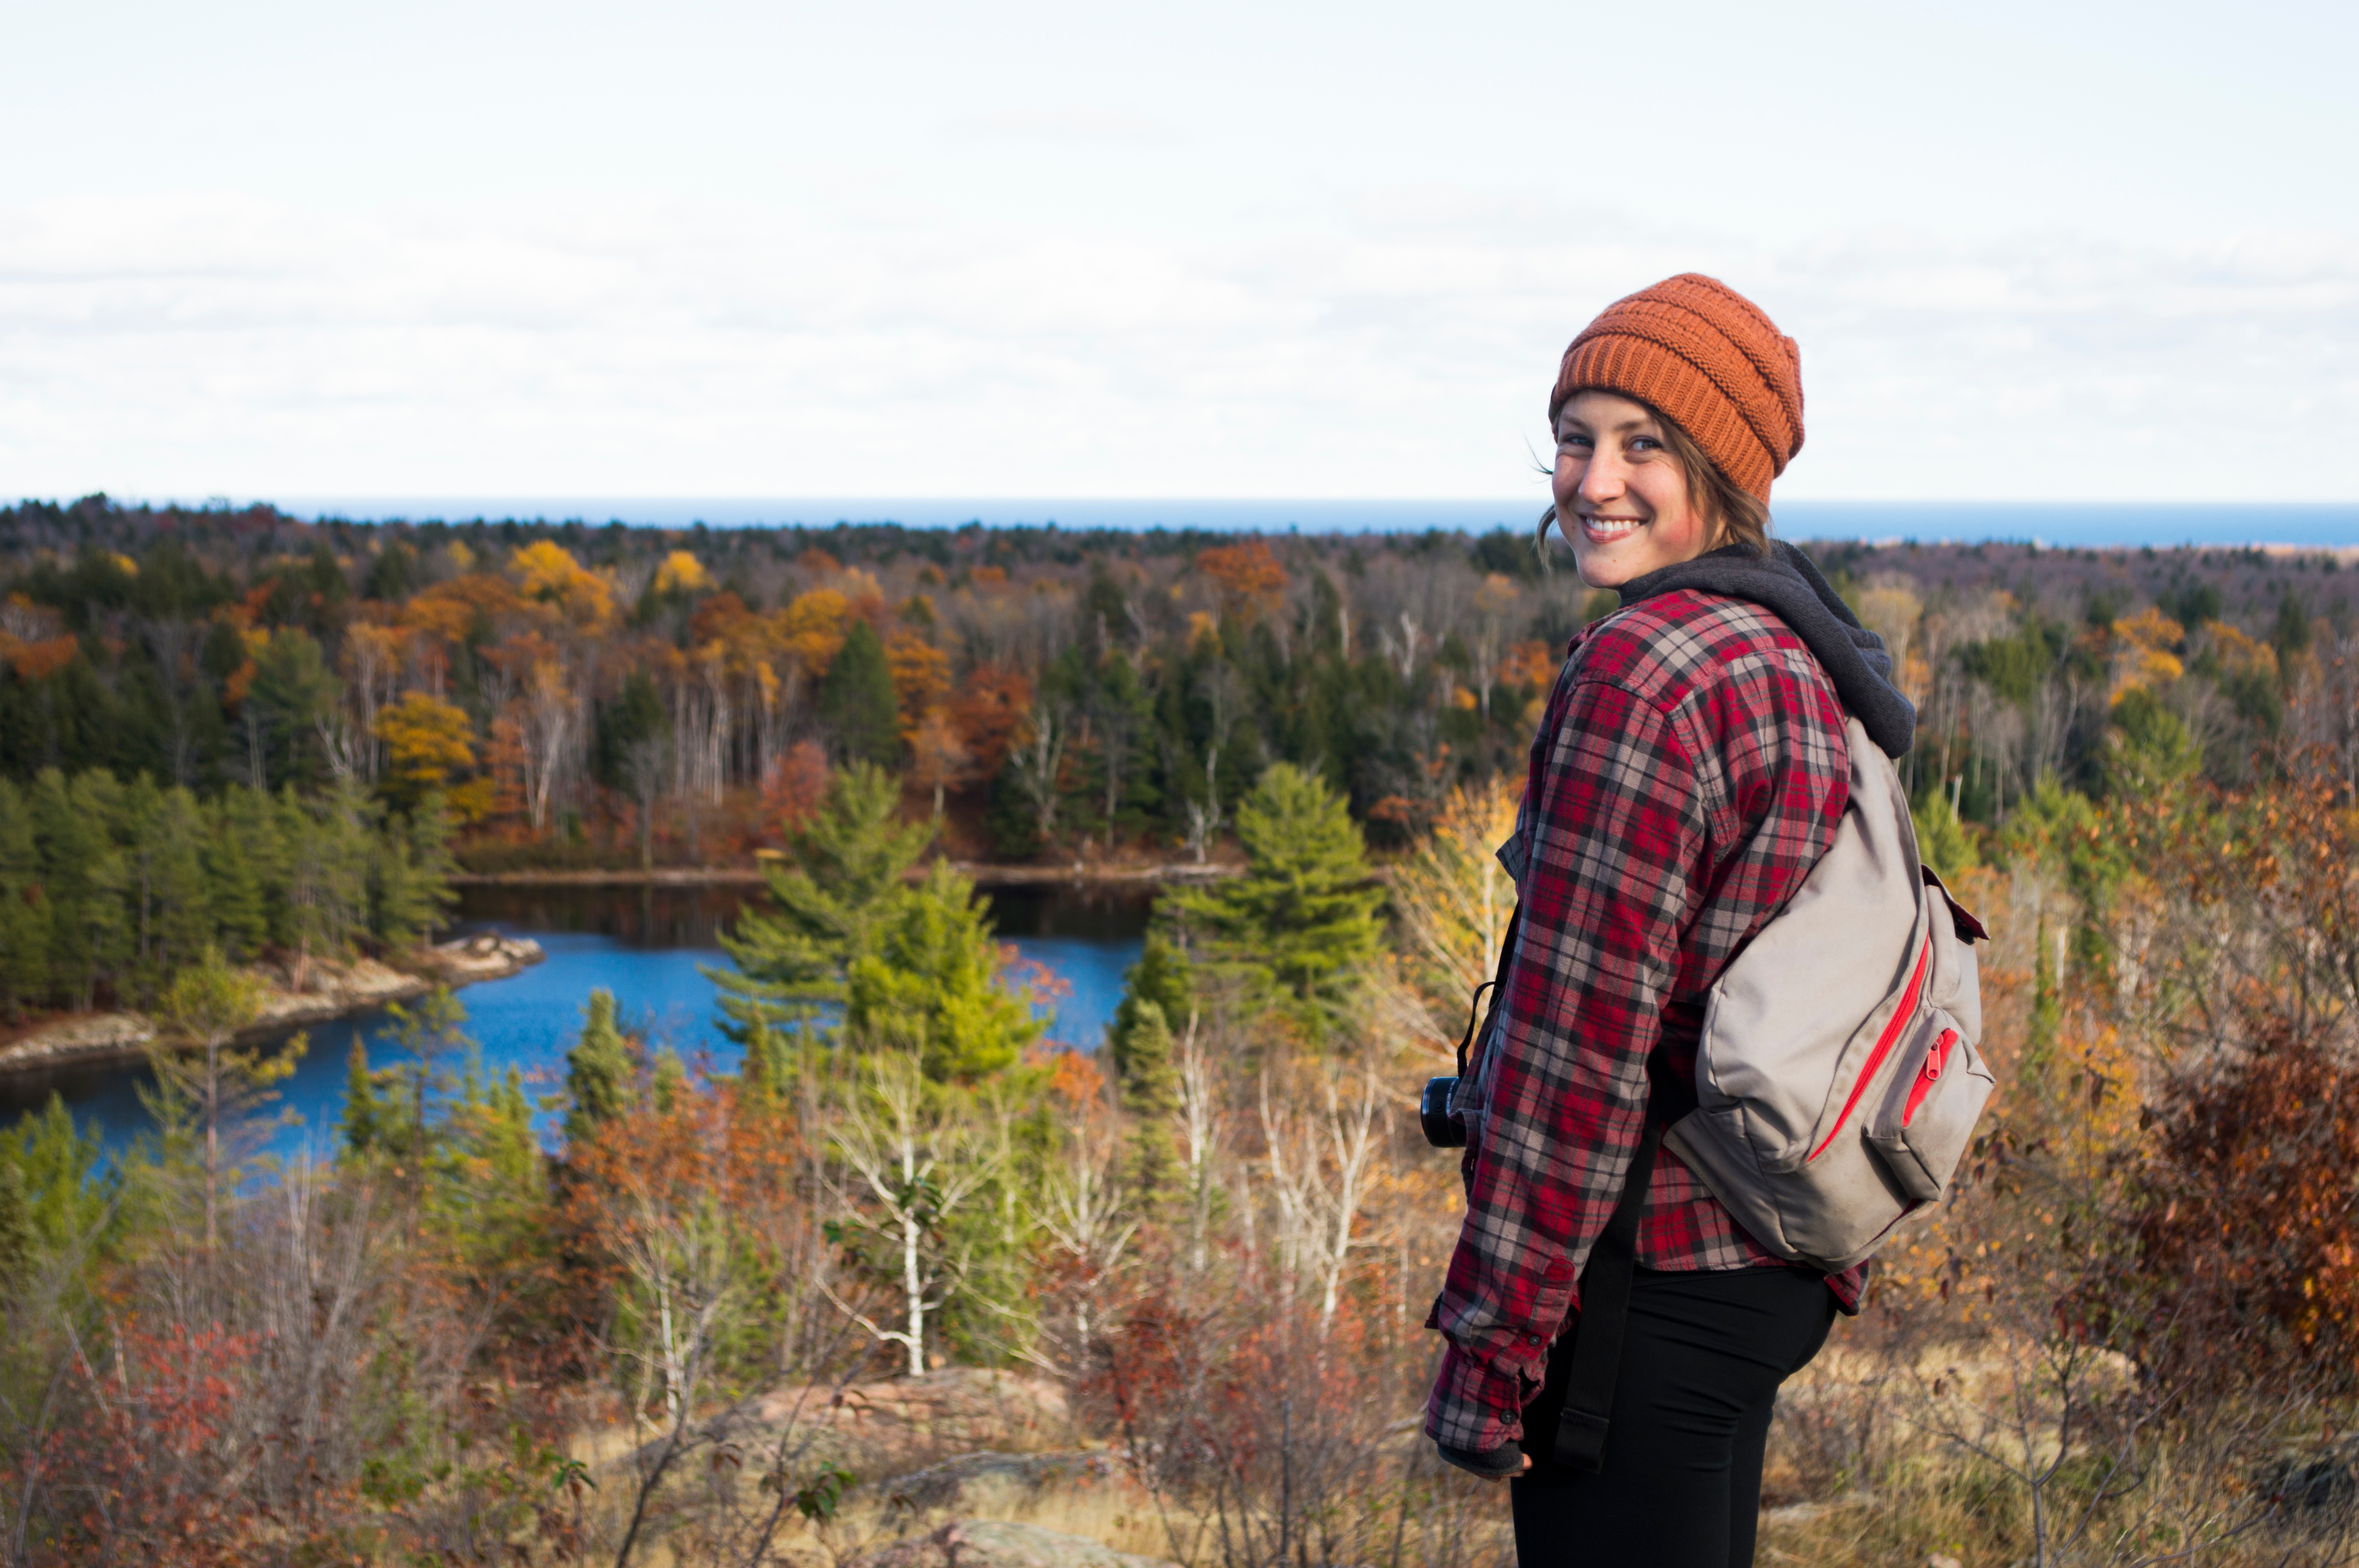
wilderness, walking, prairie, autumn